Hiking in Israel

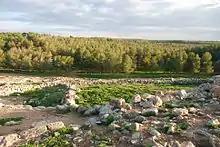
Yatir Forest and ancient ruins

This trail passes through the entire country of Israel, beginning at Dan and ending at Eilat. The trail is 960 km (596 miles) long and takes approximately 60 days to complete.